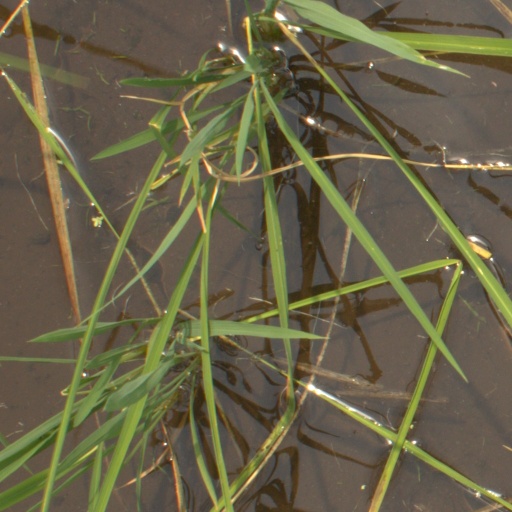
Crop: rice